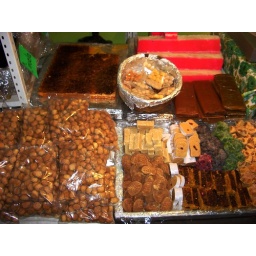
crunchy bread balls and yummy natural sweets for sale in the central market in Tepic Nayarit Mexico 2006 (9)